Question: Why is the man wearing helmet?
Tambaya: Meyasa mutumin yake sanye da hular kwano?
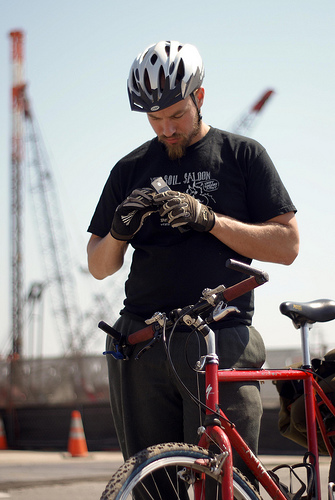
Answer: To ride bike.
Amsa: Don tuƙa keke.